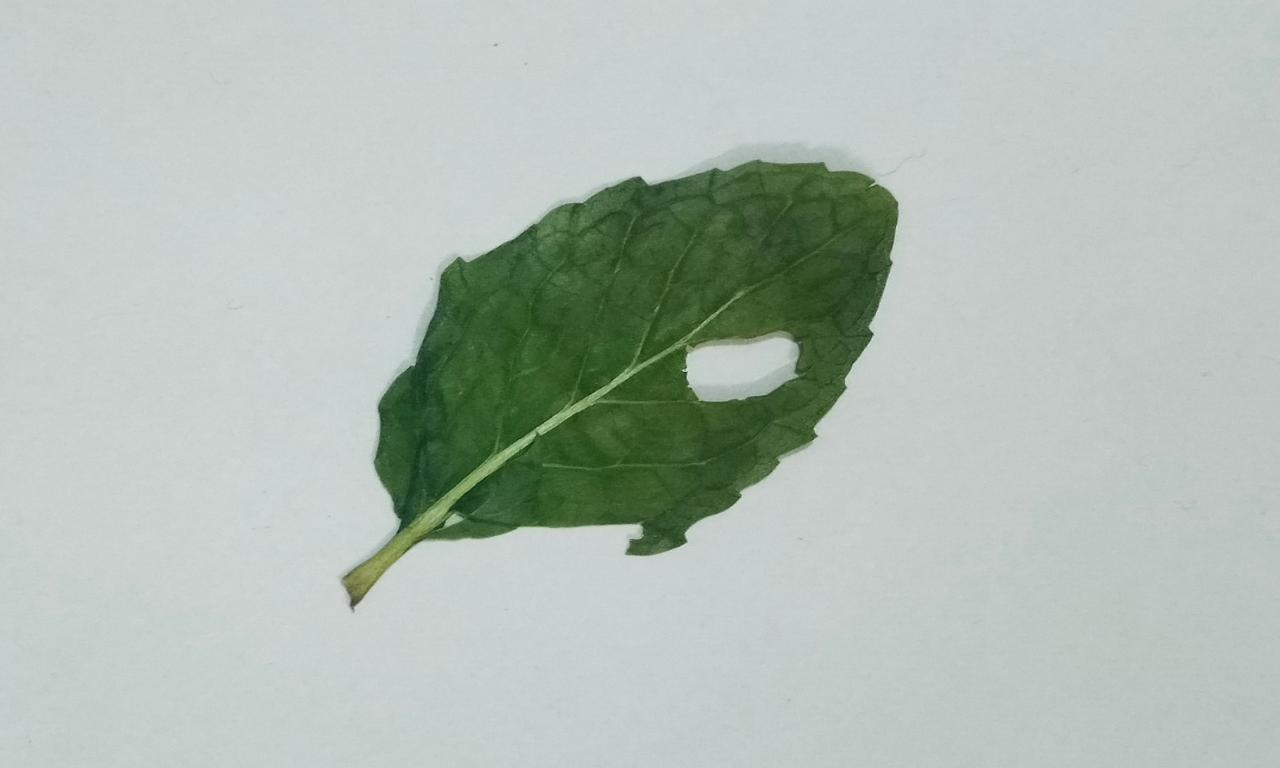
Label: Dried